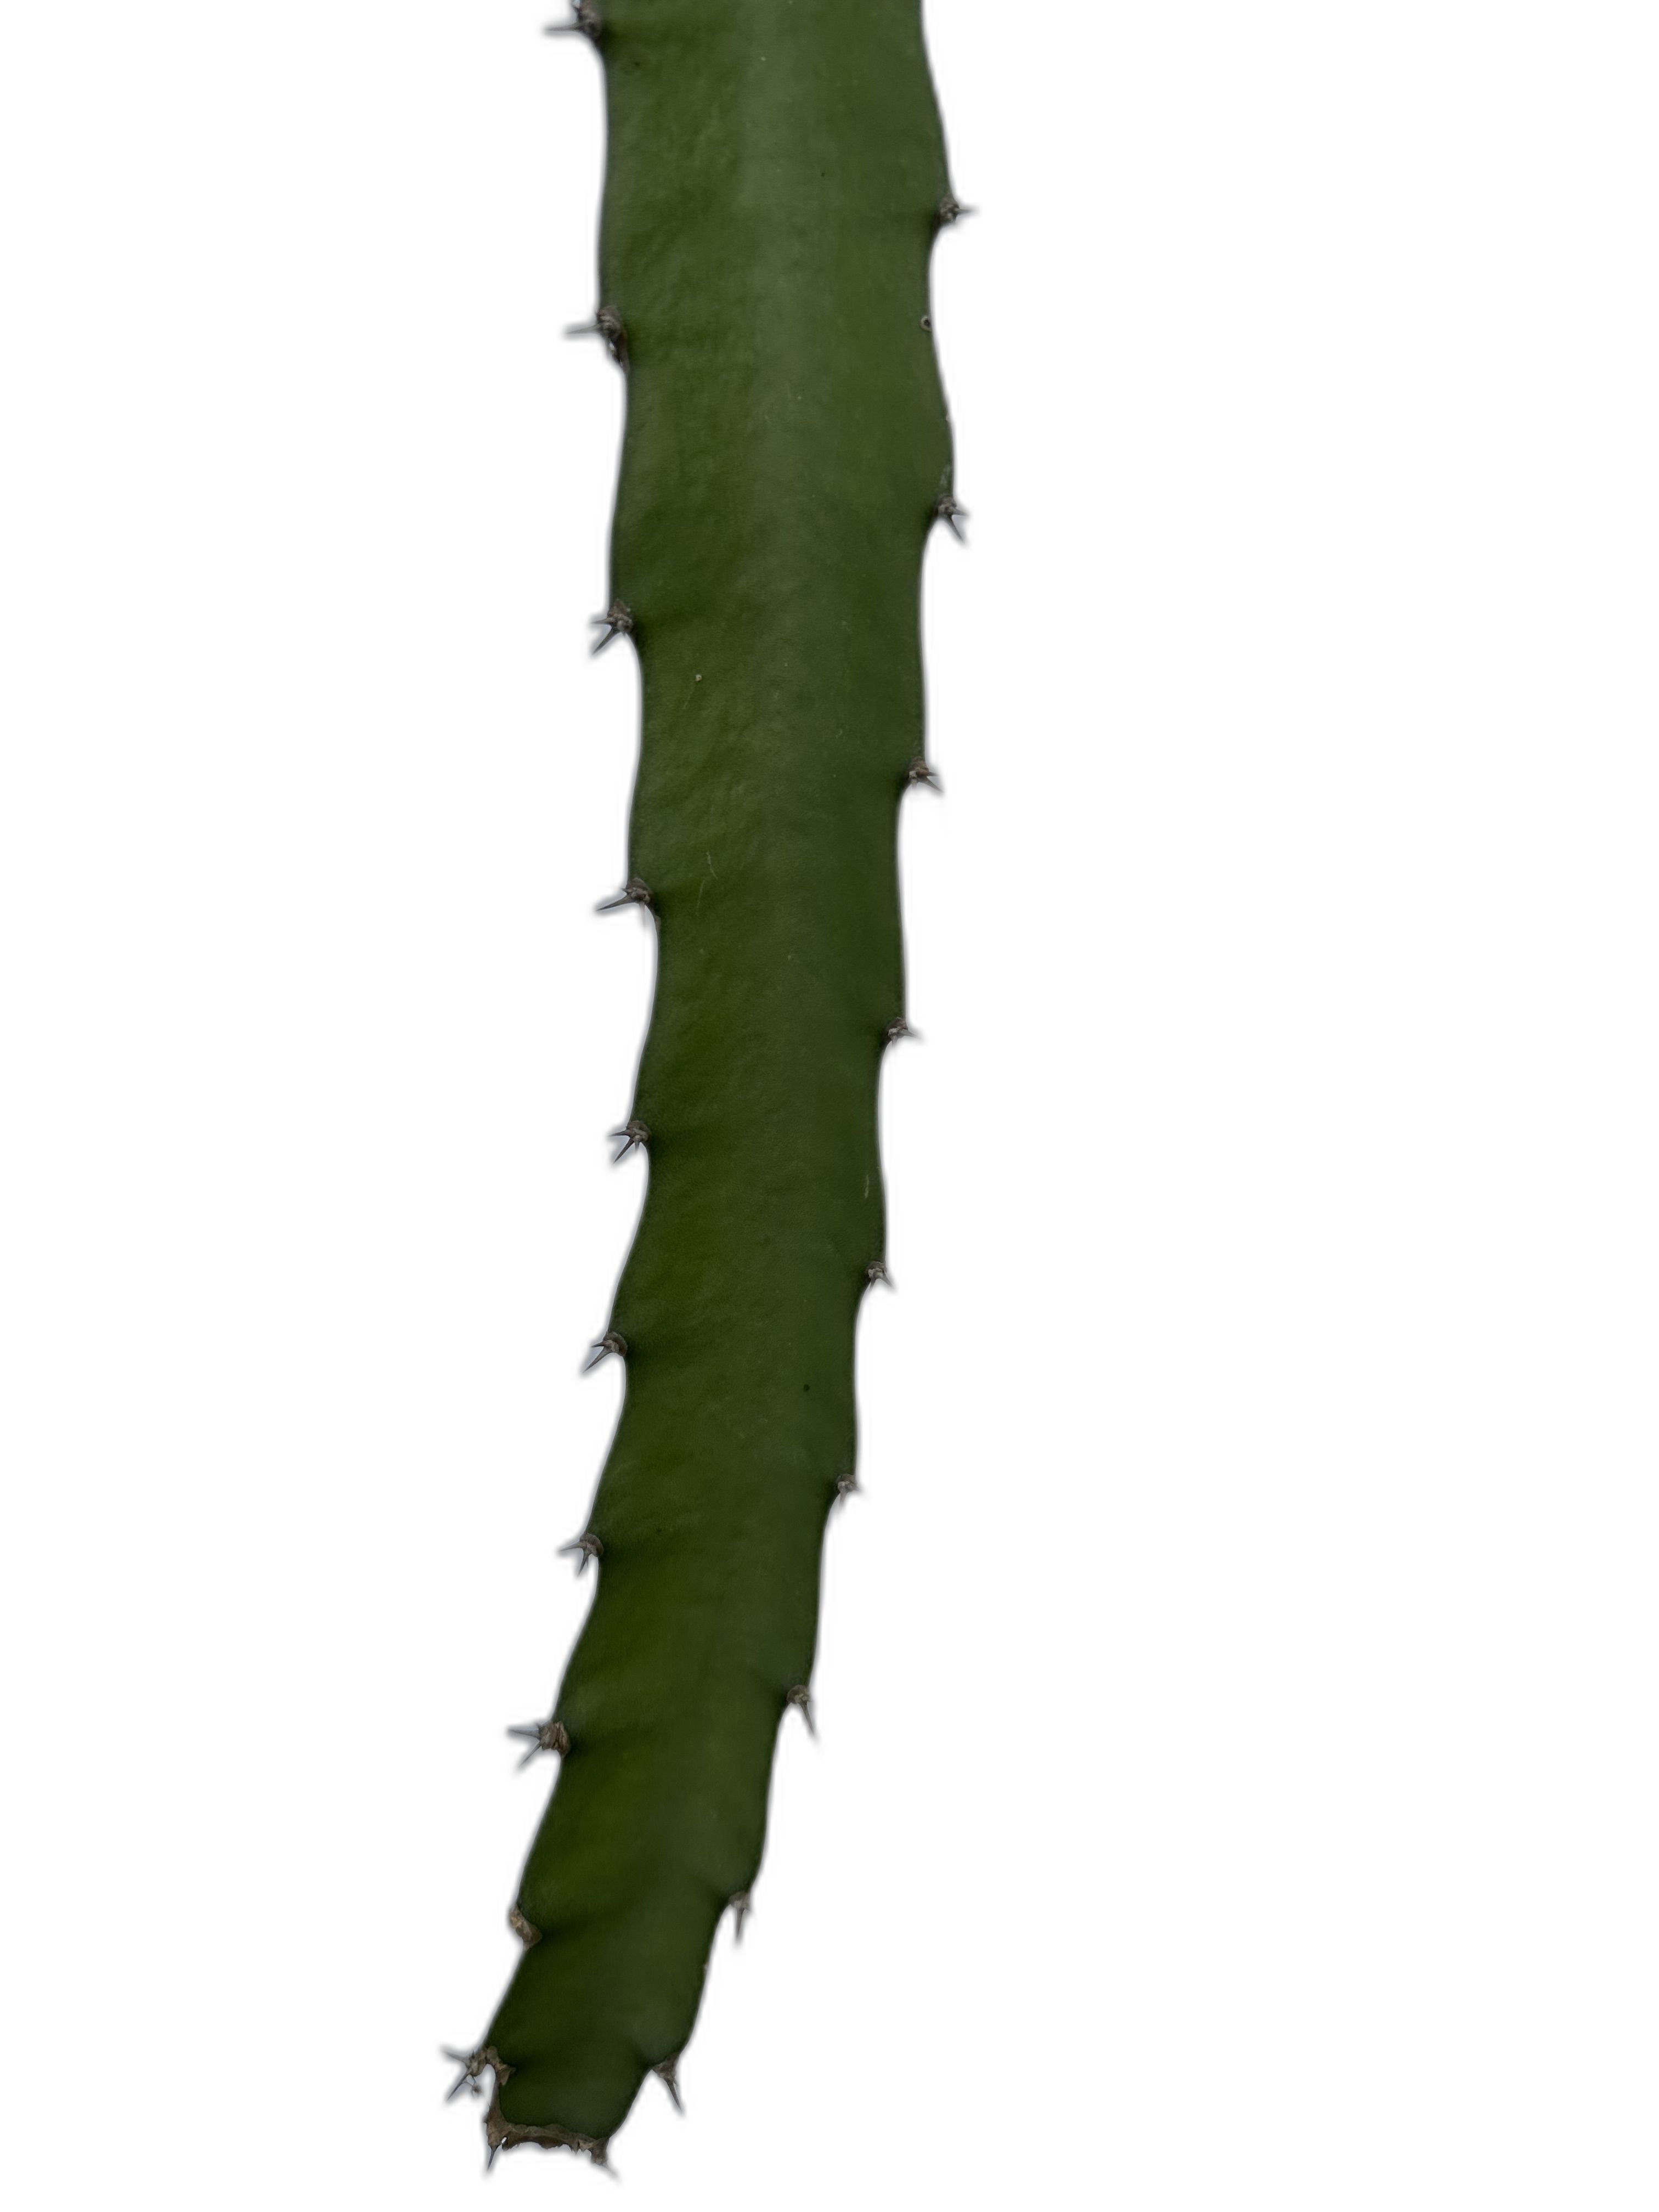
Label: Good leaf